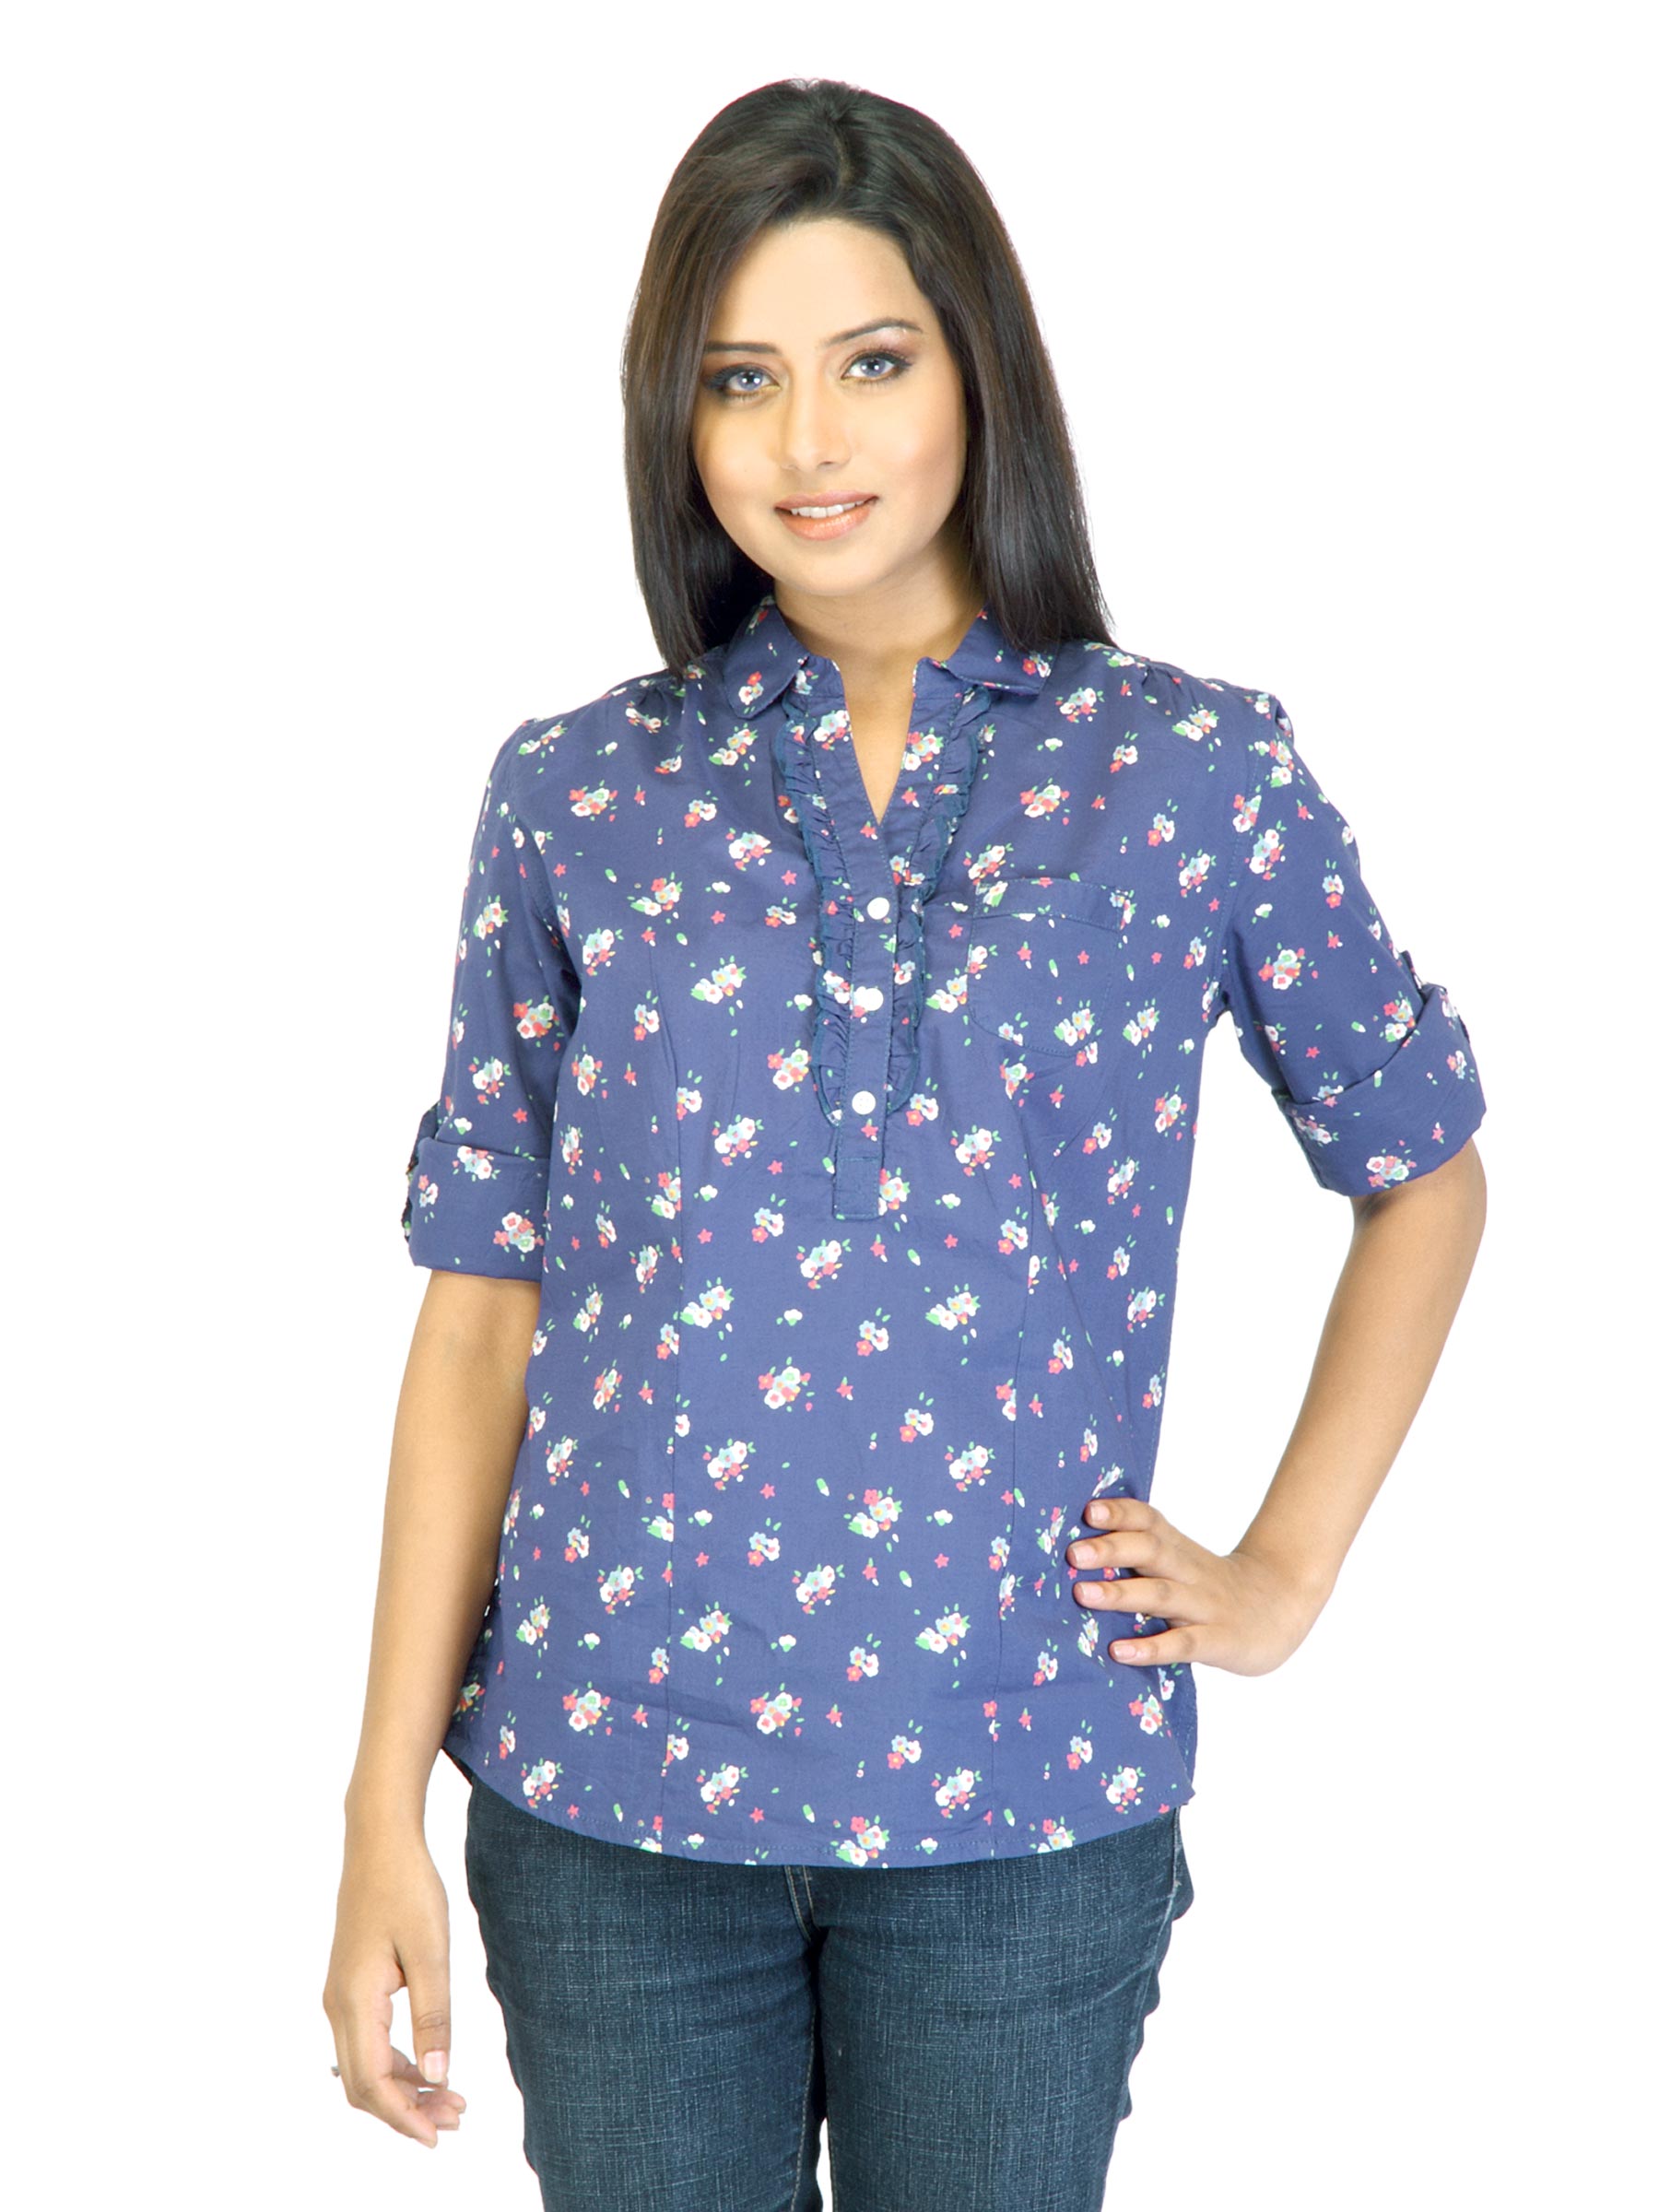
Wrangler Women Poppins Blue Top
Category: Apparel / Topwear / Tops
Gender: Women
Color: Blue
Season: Summer 2012
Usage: Casual